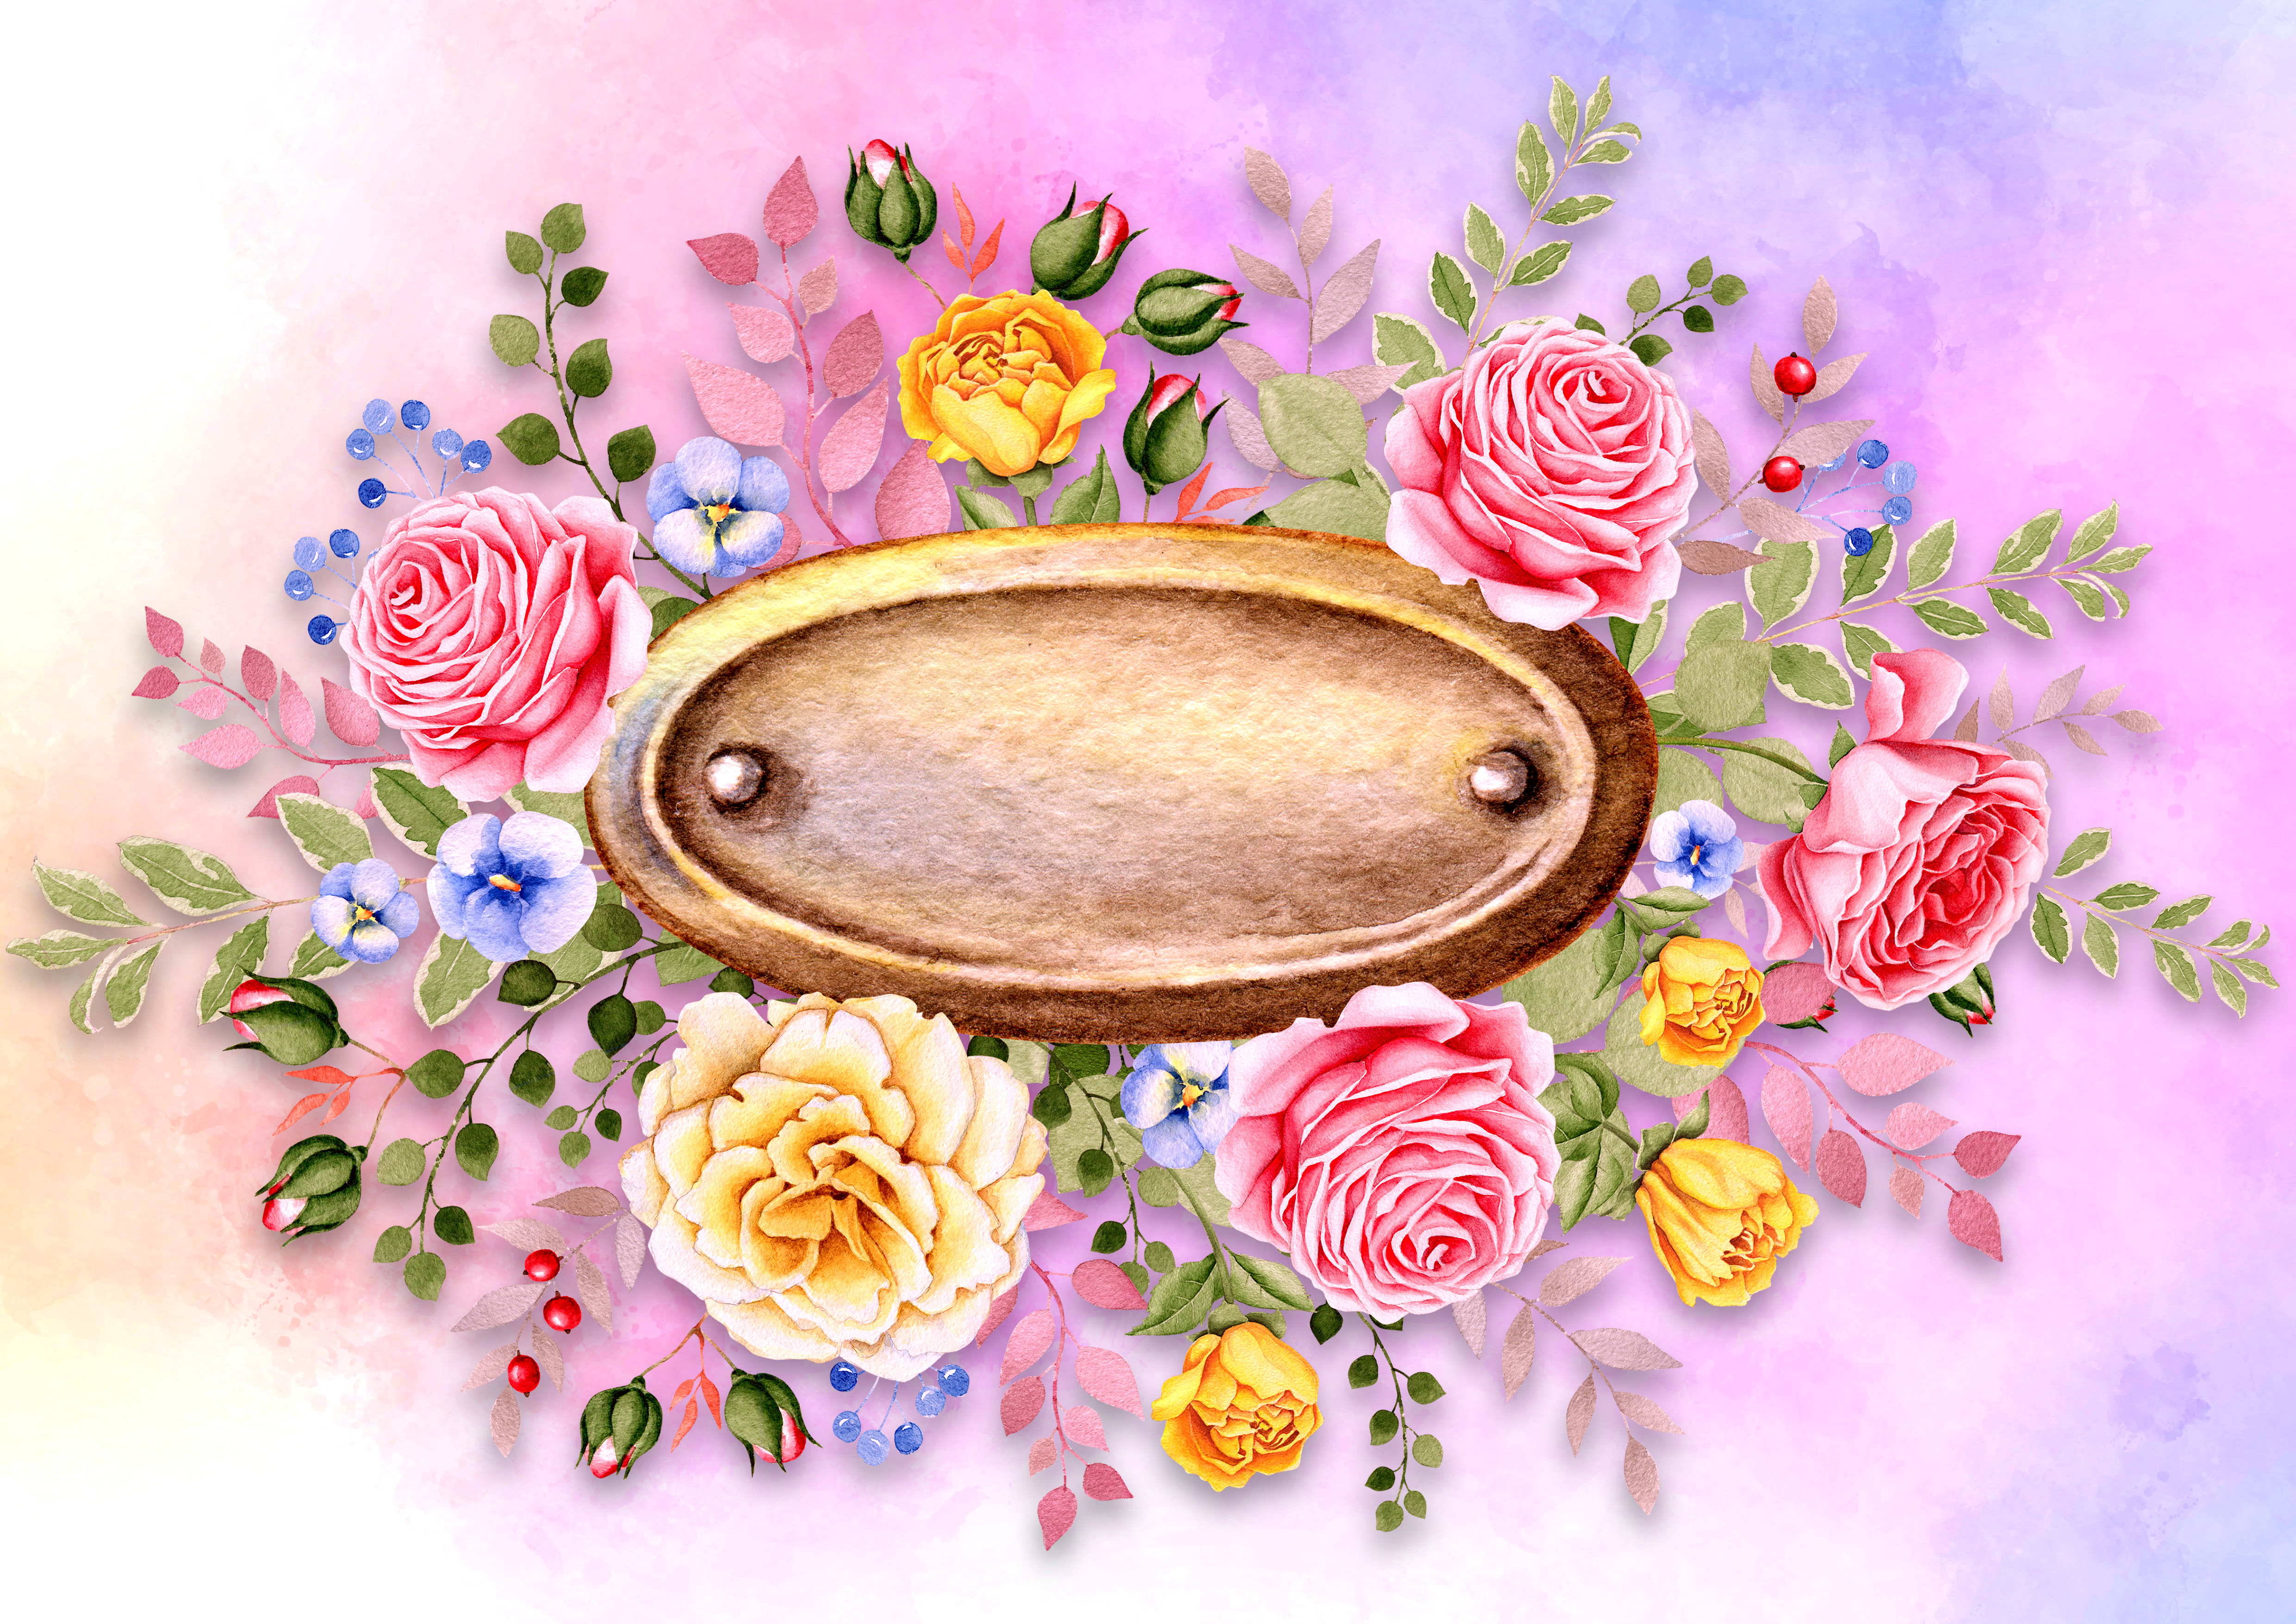
flowers, label, roses, ornaments, colorful, metal sign, metal label, floral, decorative, greeting card, romantic, paper, summery, template, love, birthday, valentine's day, emotion, heartfelt, congratulation, scrapbook, flower, flower arranging, floral design, floristry, petal, illustration, art